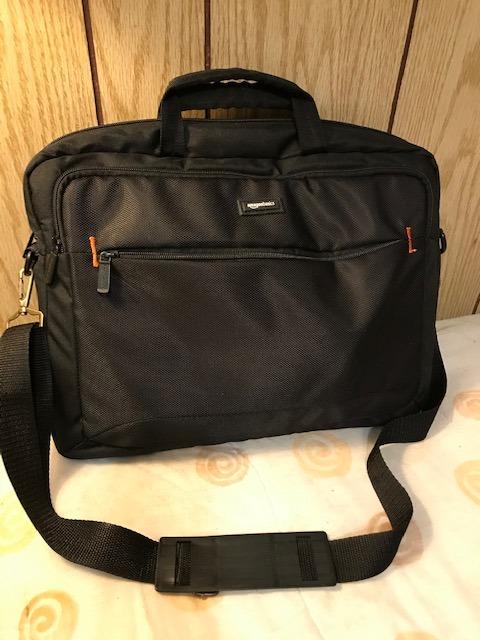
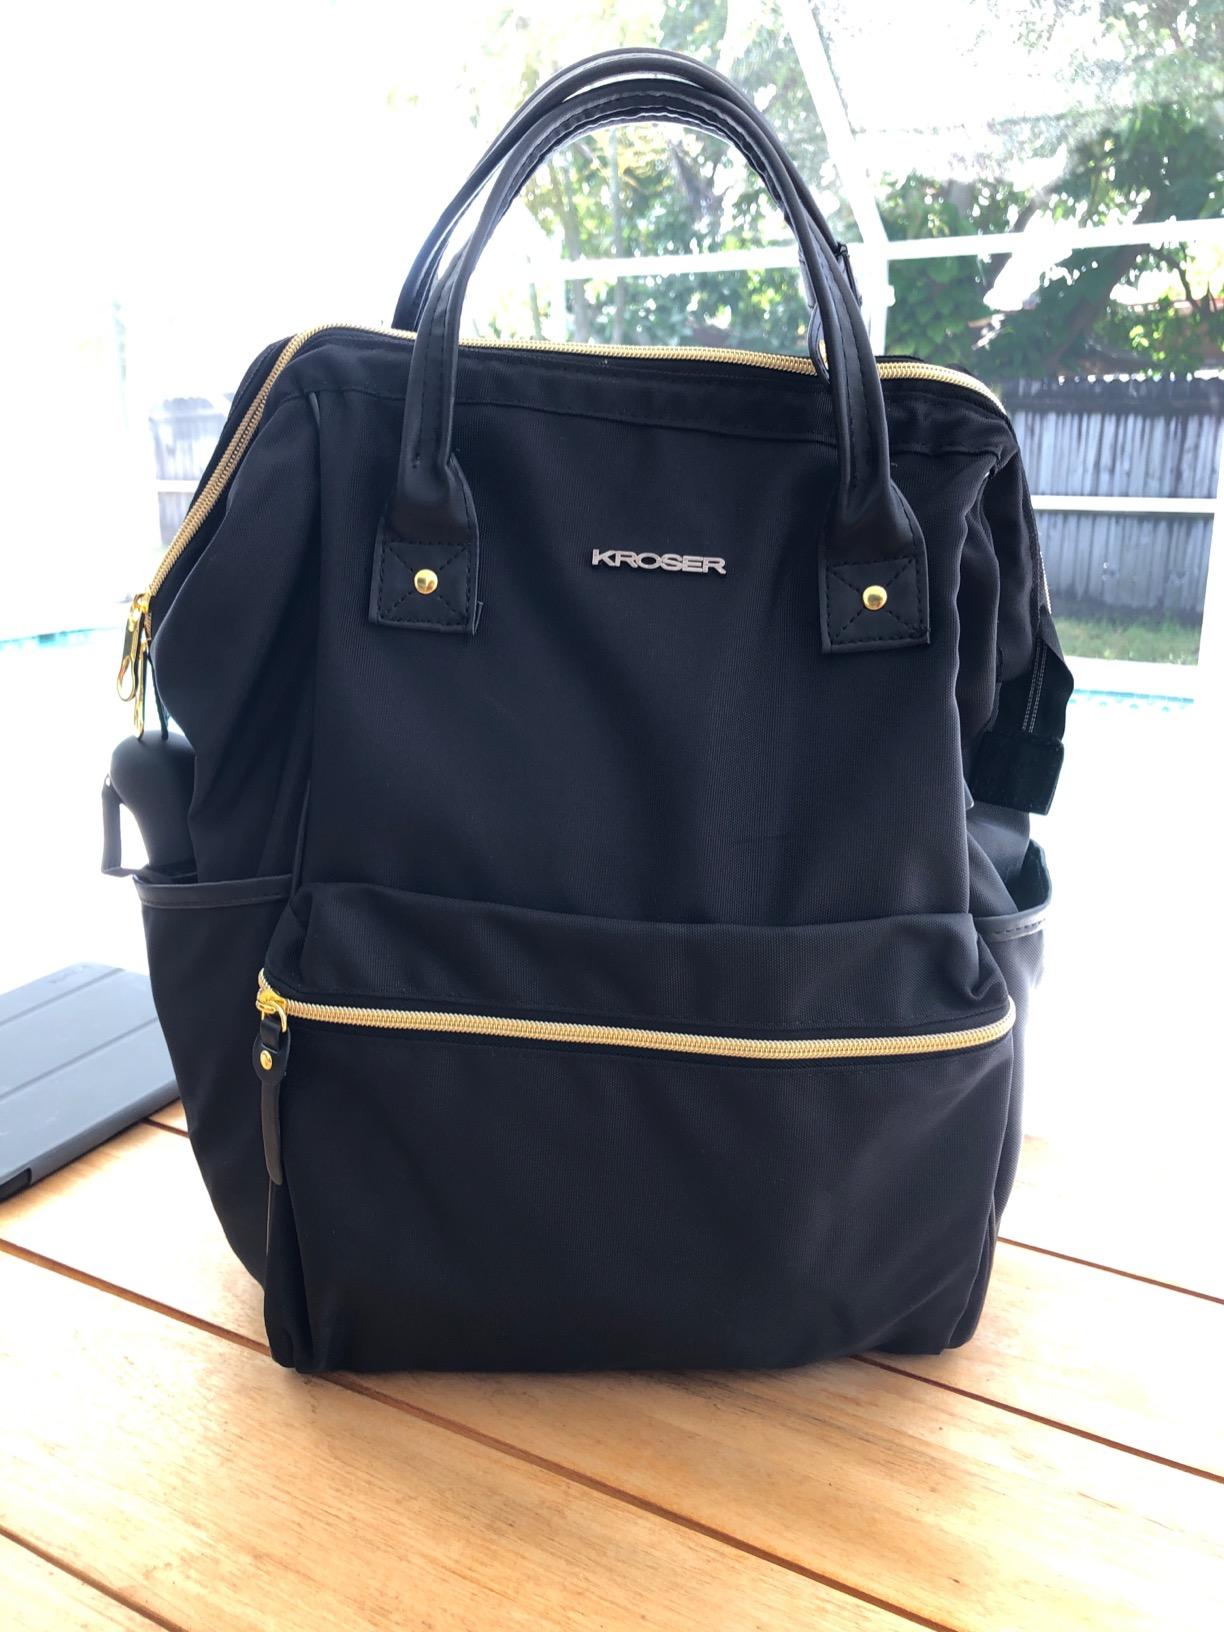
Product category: bag
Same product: no